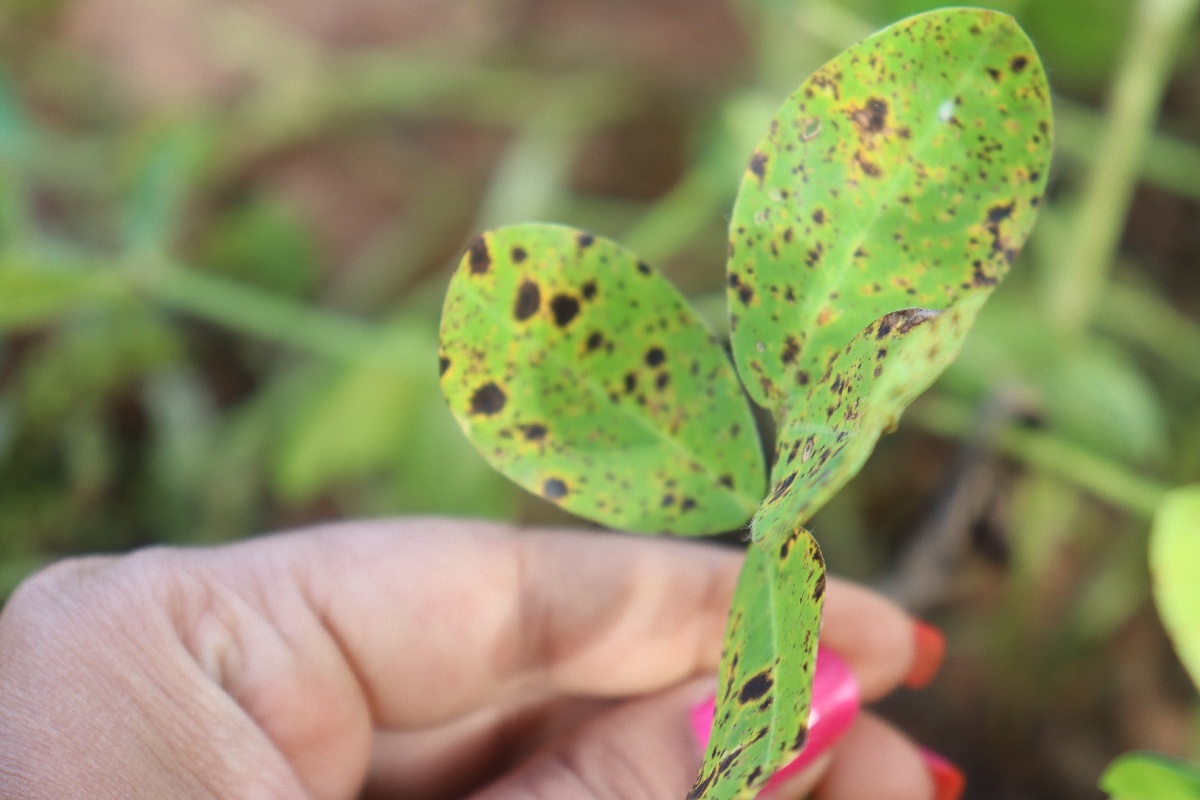
Label: late leaf spot